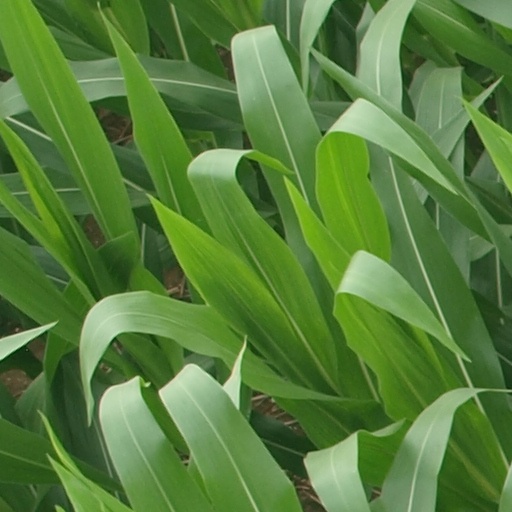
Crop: maize; corn